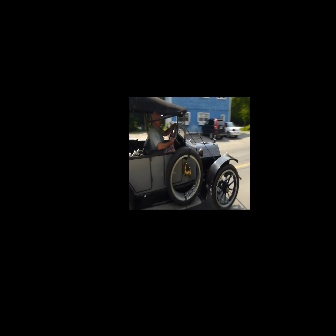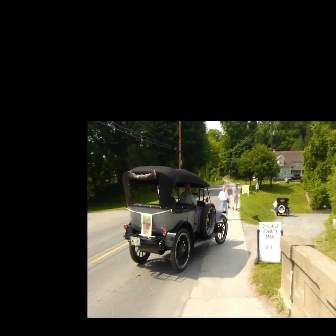
  Please identify the target specified by the bounding box [129,96,241,209] in the first image and locate it in the second image. Return the coordinates in [x_min,y_min,x_max,y_max] format.
Answer: [120,165,227,272]